Kichaka

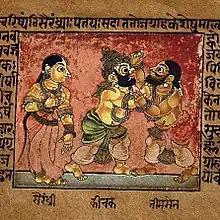
Bhima and Kichaka fight, while Draupadi watches them, manuscript folio

Devastated and humiliated by Kichaka’s assault, Draupadi went to Bhima and recounted the entire ordeal. Bhima, enraged by her suffering, vowed to punish Kichaka. He instructed Draupadi to invite Kichaka to a clandestine meeting at the royal dancing hall that night. Bhima planned to lie in wait, disguised in Draupadi’s place. As planned, Kichaka arrived at the hall at midnight, expecting to meet Draupadi. In the dim light, he mistook Bhima for her. As he leaned in to kiss what he believed was Draupadi, Bhima sprang to life and seized Kichaka in his iron grip. In a violent struggle, Bhima crushed Kichaka to death, shattering his bones and ending his life.